Fidelia Heard

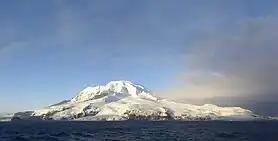
A view of Heard Island from a boat.

Fidelia Reed Heard (August 13, 1822 – February 22, 1895) was an American captain's wife who made important initial contributions to research on Heard Island, an Antarctic island, now part of Australia's Territory of Heard Island and McDonald Islands. The island is named for her husband, Captain John Jay Heard, who alongside Fidelia is credited with first spotting the landmass on November 25, 1853. The island's Fidelia Isthmus is named for Fidelia herself.